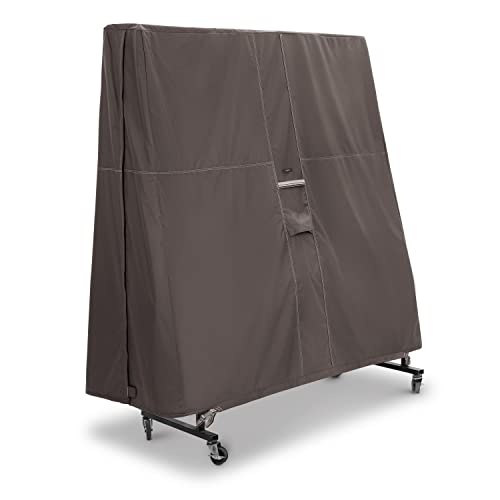
Classic Accessories Ravenna Water-Resistant Ping Pong Table Cover, 60 x 28 x 63 Inch
Classic Accessories Ravenna Water-Resistant Ping Pong Table Cover, 60 x 28 x 63 Inch Fits Ping Pong Table Up To 60"W X 28"D X 63"H Outdoor Furniture Cover With Warranty: Two-Year Limited Warranty Gardelle One Is A Durable Woven Polyester Fabric With A Water-Resistant Backing And Is Designed To Help Withstand The Sun; 6P Free And Eu Reach Compliant Our Patented Windlock Attachment System Includes Click-Close Buckles; An Adjustable Cord Lock Closure And A Zipper For Extra Security Reinforced padded handles make removal easy while air vents help to maximize ventilation and minimize condensation
Brand: Classic
Category: Sporting Goods > Indoor Games > Ping Pong > Ping Pong Table Covers